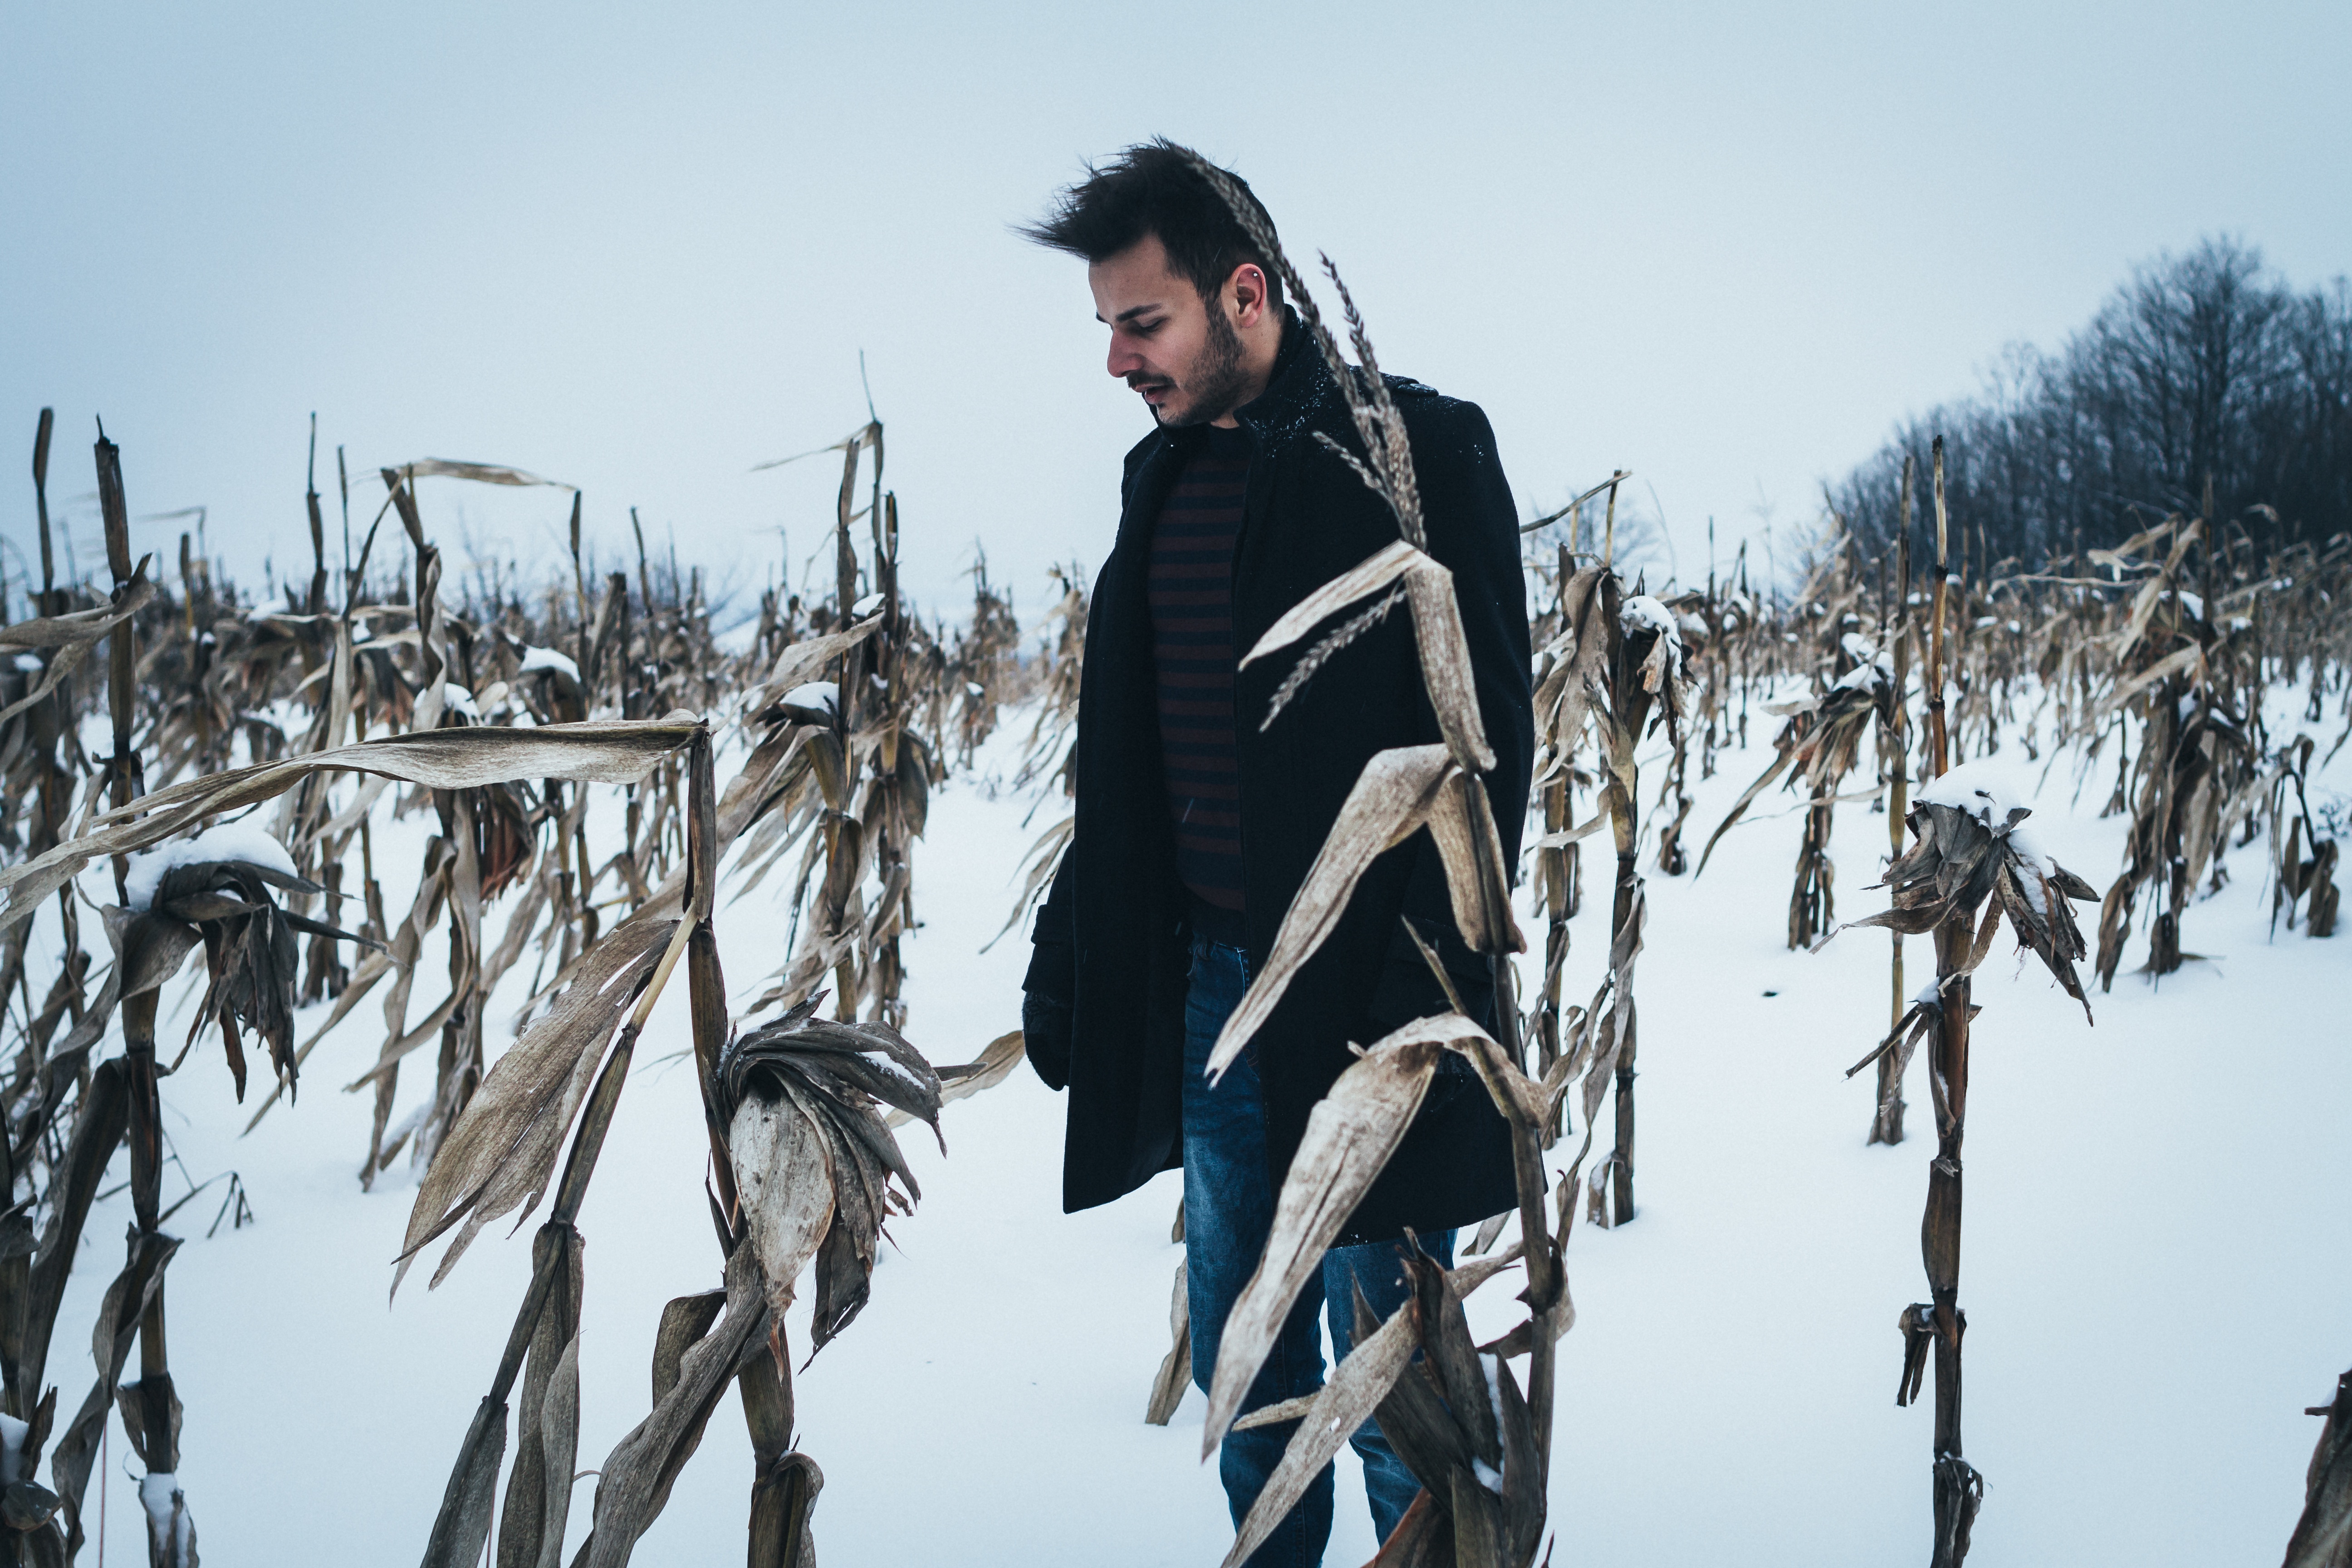
man, person, snow, winter, field, male, guy, spring, weather, season, footwear